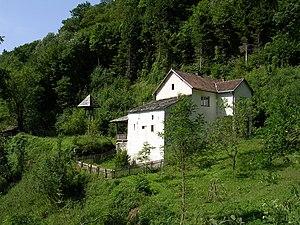
Le bas ermitage Saint-Sava de Savovo est un ermitage orthodoxe serbe situé à Savovo, sur le territoire de la Ville de Kraljevo et dans le district de Raška, en Serbie. Il est inscrit sur la liste des monuments culturels de grande importance de la République de Serbie.
Cet article recense les monuments culturels du district de Raška en Serbie.
Savovo est un village de Serbie situé sur le territoire de la Ville de Kraljevo, district de Raška. Au recensement de 2011, il comptait 80 habitants.